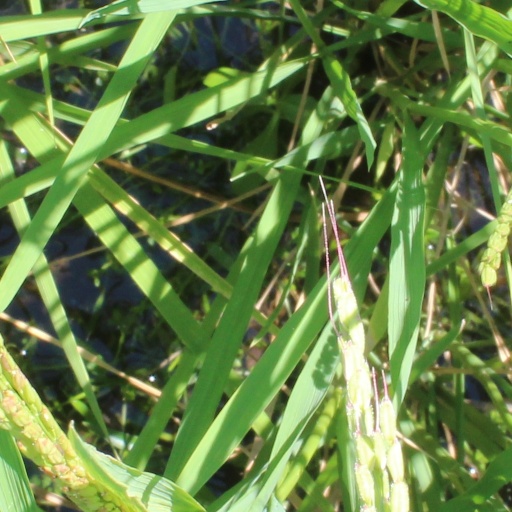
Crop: rice